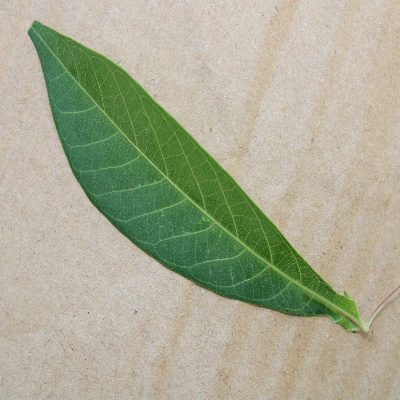
Crop: Cassava
Condition: healthy